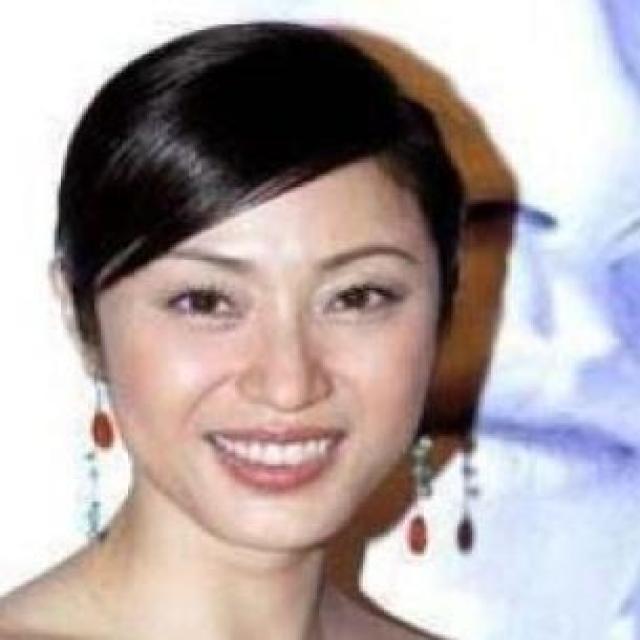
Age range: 45-64